Sant'Angelo a Nilo

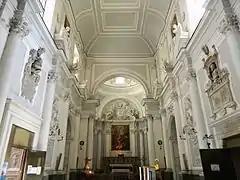
Interior.

Sant'Angelo a Nilo is a Roman Catholic church located on the Decumano Inferiore (Spaccanapoli street) in Naples, Italy. It stands diagonally across from San Domenico Maggiore in Naples. It is known for containing the monumental Renaissance-style tomb of Cardinal Rainaldo Brancacci (Italian: "Sepolcro del Cardinale Brancacci") by Donatello and Michelozzo, one of the major sculptural works in the city.